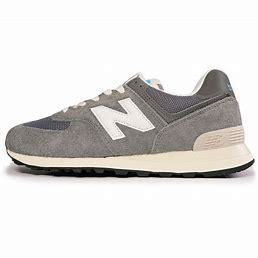
Brand: New
Model: Balance New Balance 574